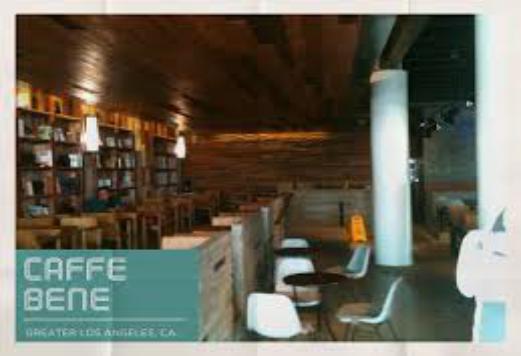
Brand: Caffe Bene
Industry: Food